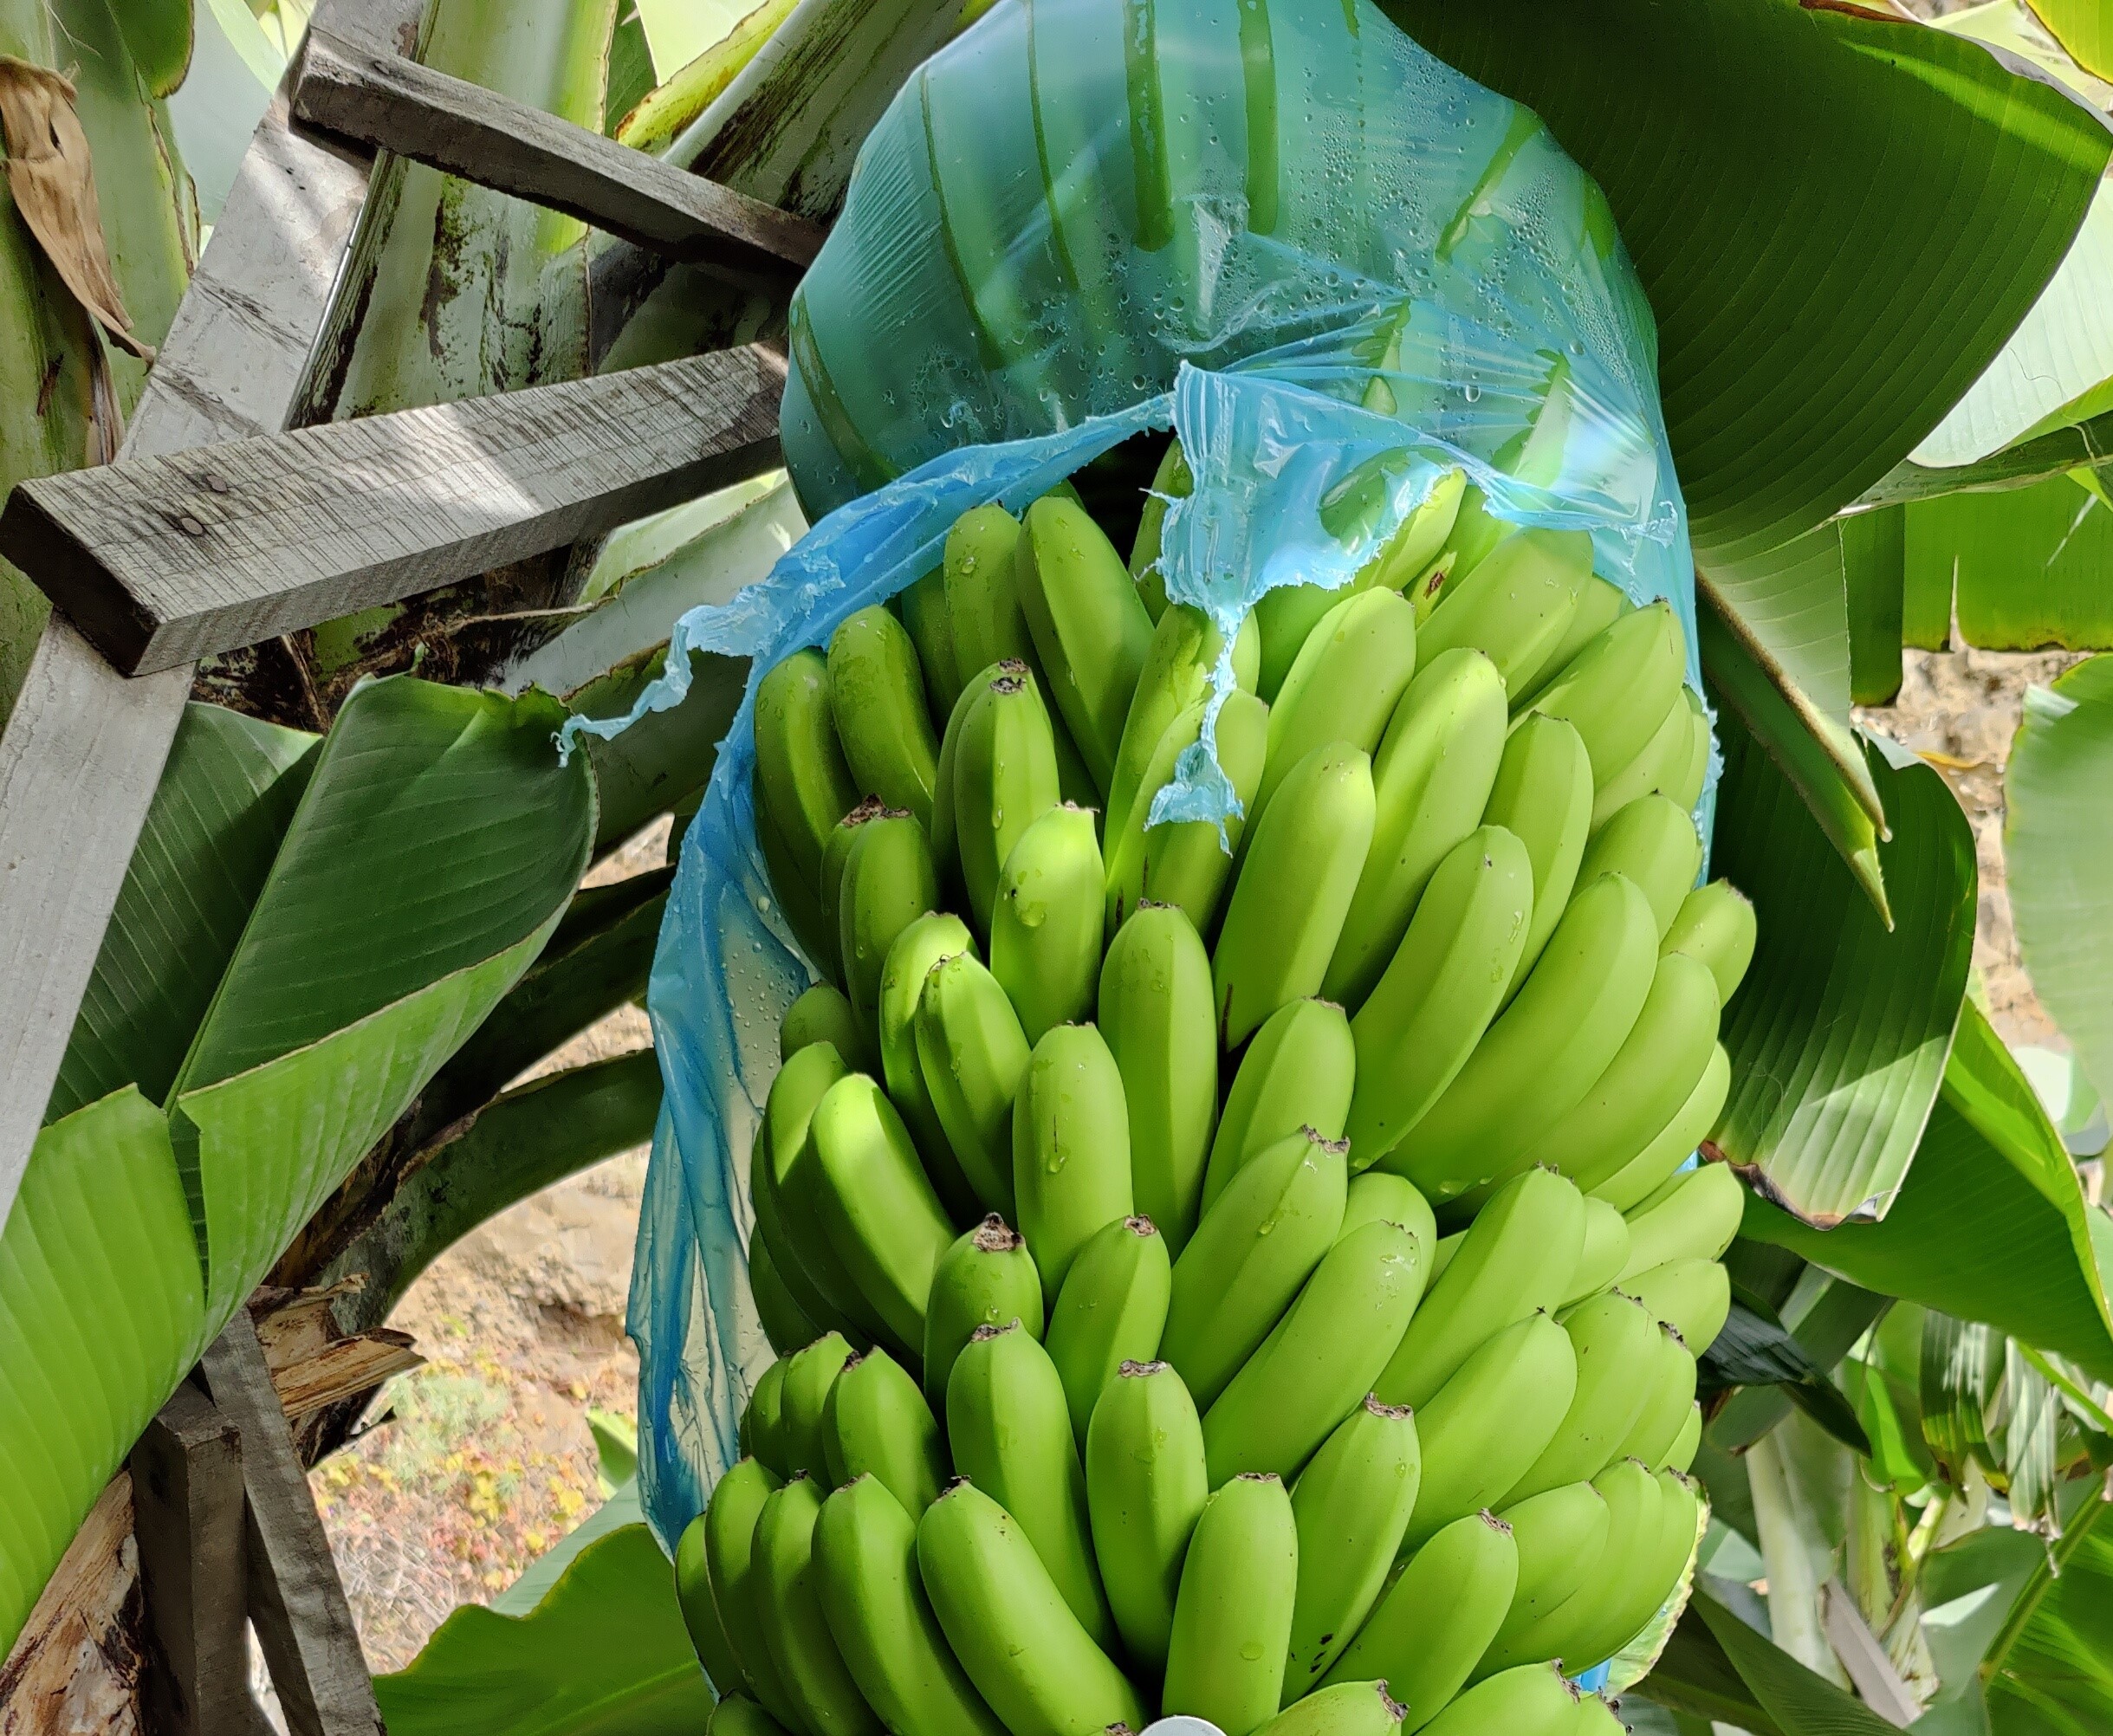
Label: Cut